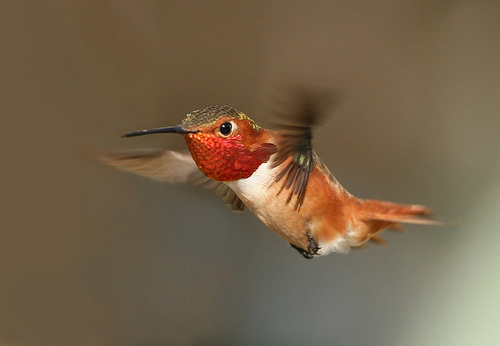
the bird has a thin bill, and black eyerings that are round.
this bird has a long slim black bill and a white eyering that stands out against the jewel-toned gradation of red and orange on its throat.
this is a bird with a brown side, a white breast and a red throat.
this is a very tiny colorful bird with short wings and a long beak.
this bird is red and white in color with a very skinny long beak, and white eye rings.
this bird is red with white and has a long, pointy beak.
a small bird with a thin, long, pointed beak, a bright red throat, and brown wings.
this bird is orange and white in color, with a very long and skinny beak.
this bird has a brown crown with a narrow and long black bill and red throat.
this bird has a thin long beak, a red chin and a light tan under belly.
Species: Rufous Hummingbird